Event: Nepal Earthquake
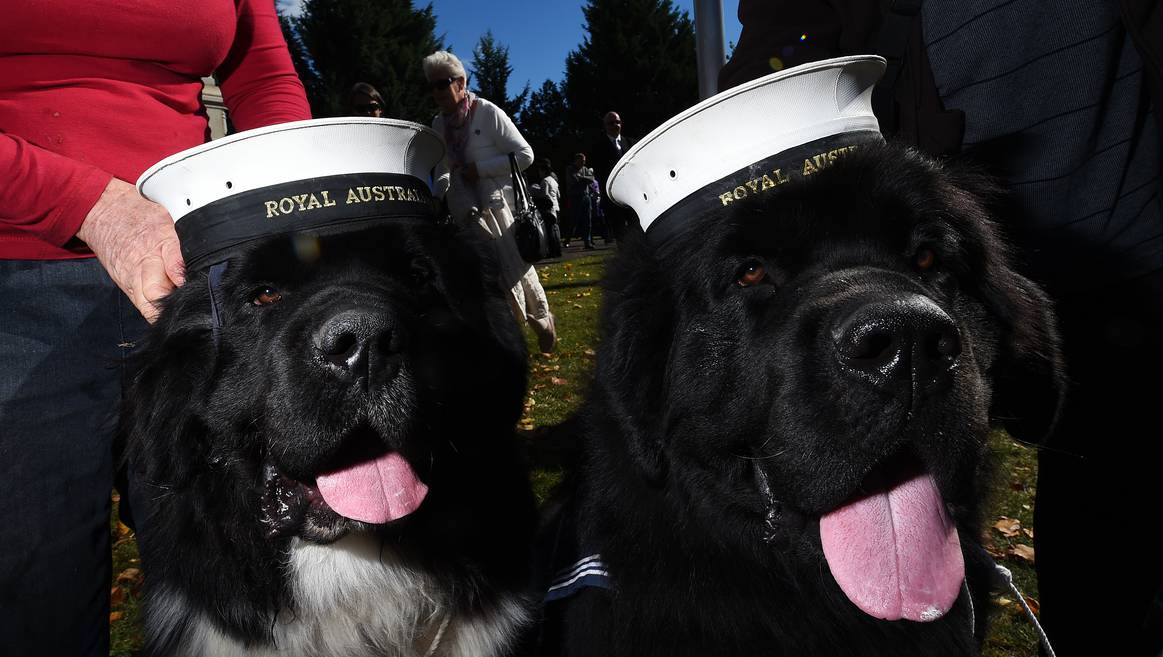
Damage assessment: no_damage